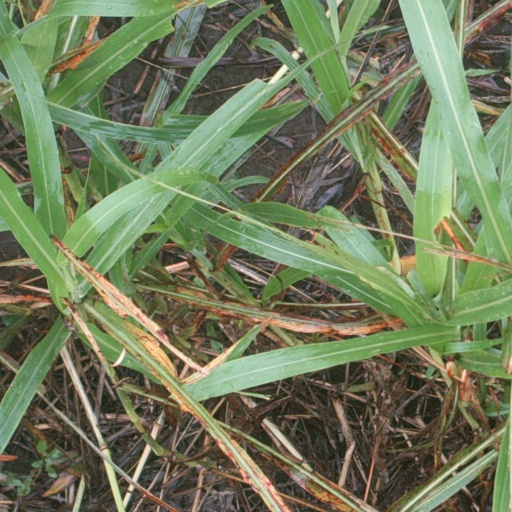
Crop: sorghum